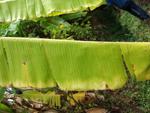
Label: xamthomonas